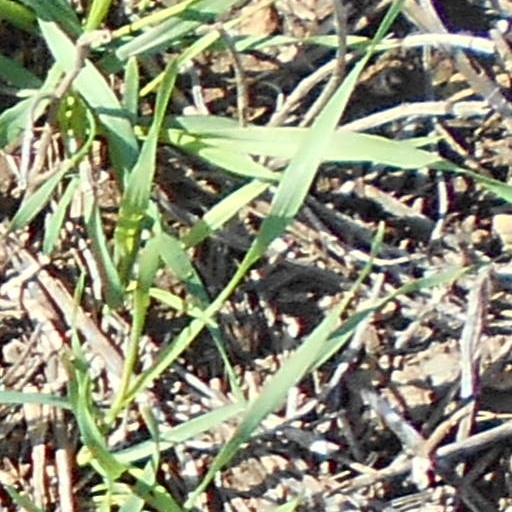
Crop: wheat